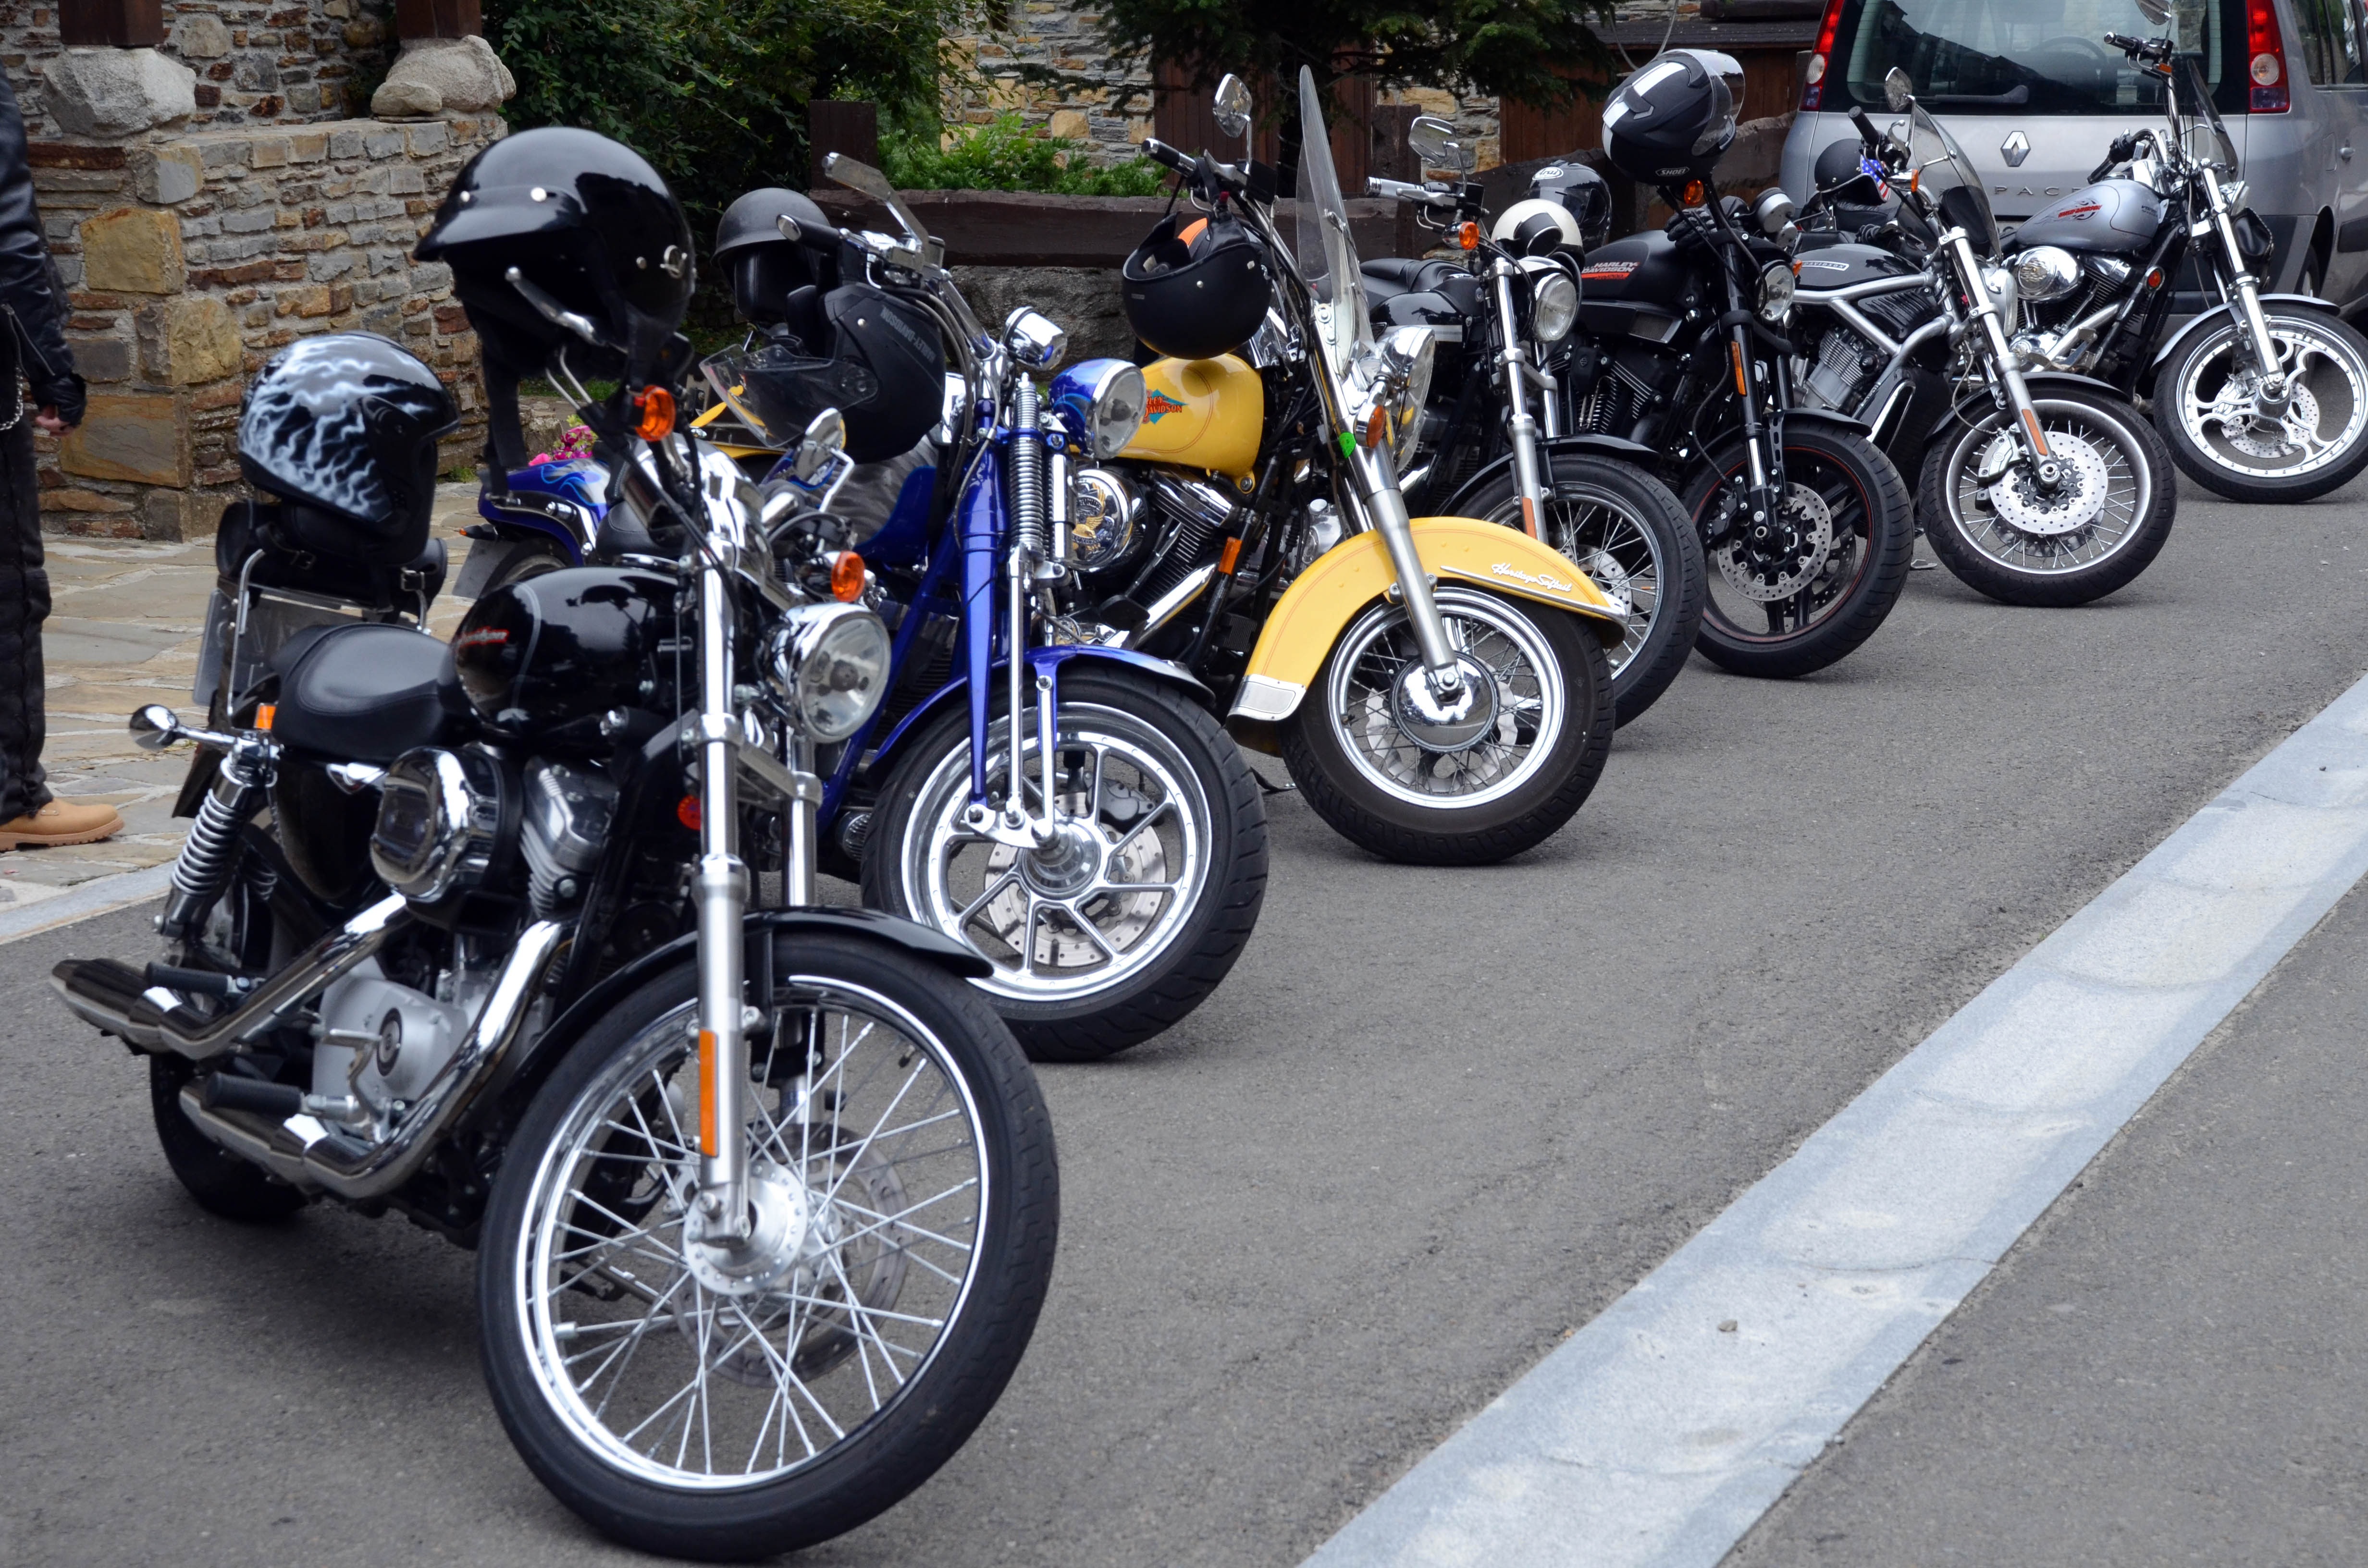
road, car, wheel, bicycle, vehicle, motorcycle, moto, chopper, motorcycling, land vehicle, automobile make